Yelyzaveta Servatynska

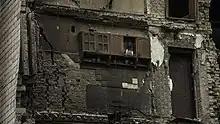
The kitchen cabinet from Borodianka, which became a symbol of the invincibility of the Ukrainian people during the Russian-Ukrainian war, April 6, 2022.

She covers the full-scale Russian invasion of Ukraine in 2022. On April 6, 2022, she visited the liberated Borodianka in the Kyiv region, where she was the first to take a photo of a faith-based "locker" that was kept on the wall of a destroyed high-rise building. This photo has become a symbol of the invincibility of the Ukrainian people. Ukrainian illustrator Oleksandr Hrekhov used the photo of the locker as the basis for his art, and it was also used by the American magazine "Newsweek".